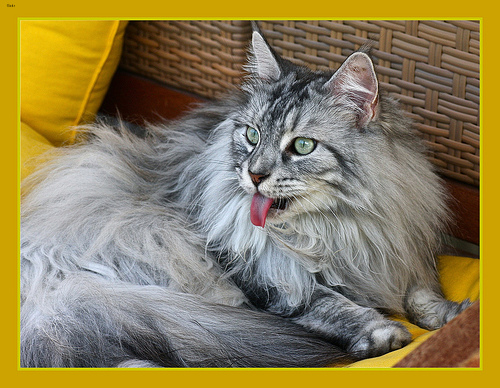
Animal: cat
Breed: Maine Coon